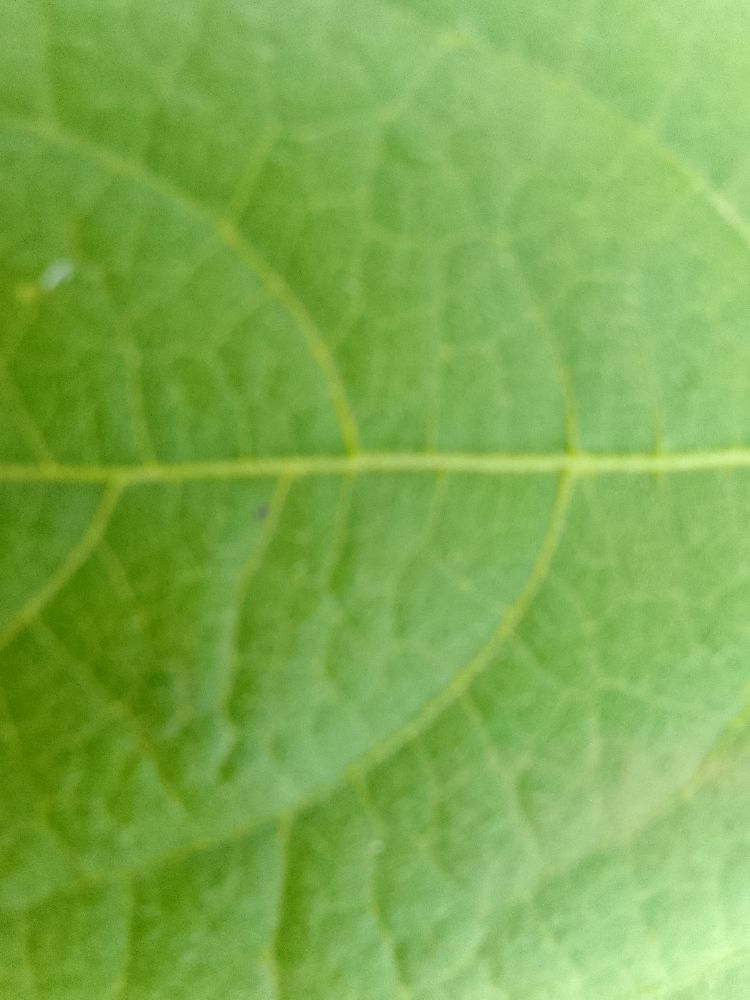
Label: healthy